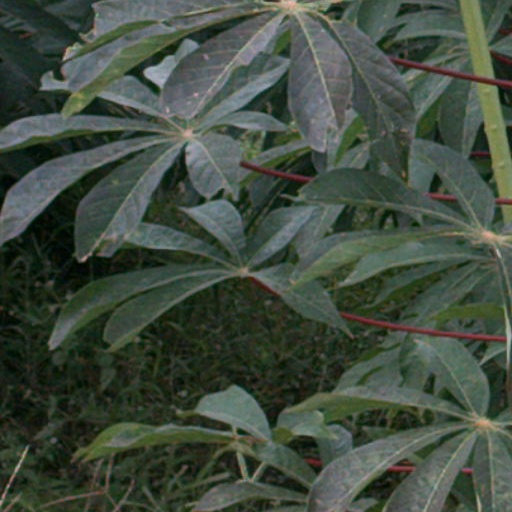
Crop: cassava